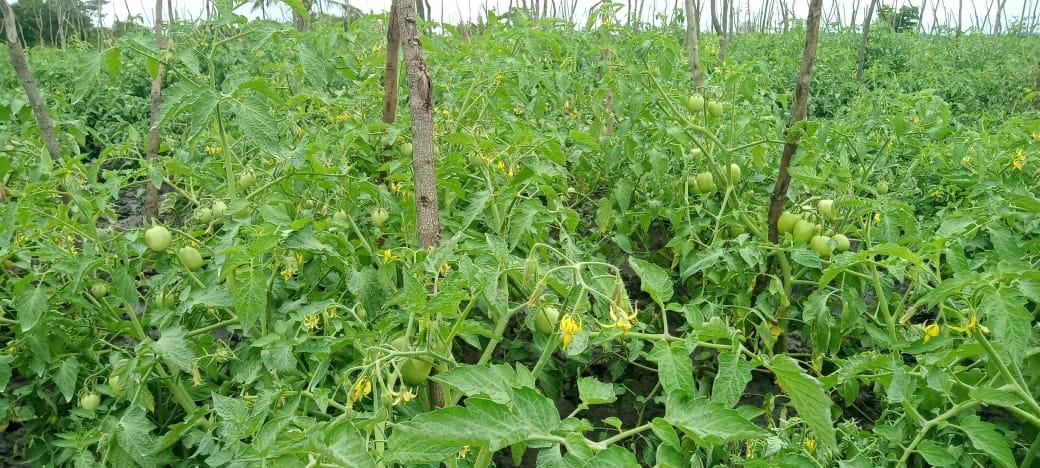
Shamba kubwa sana lililoshamiri mimea ya zao aina ya nyanya ikiwa na rangi ya kijani kibichi, tayari imeshaanza kuzaa matunda haya ya nyanya yenye rangi ya kijani yakiashiria ukomavu, na kuvunwa ili kusafirishwa kupelekwa katika sehemu ya mauzo ya kilimo kuuzwa na kujipatia kipato.